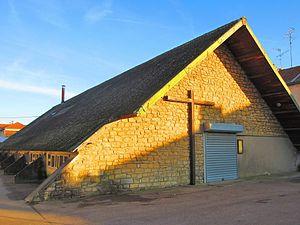
Chapelle ste barbe Bouligny
Bouligny est une commune française située dans le département de la Meuse, en région Grand Est.